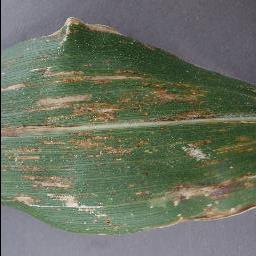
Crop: corn
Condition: (maize)_cercospora_spot_gray_spot